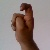
The image shows a hand gesture representing the letter 'X' in Indian Sign Language.